Carrillo Puerto

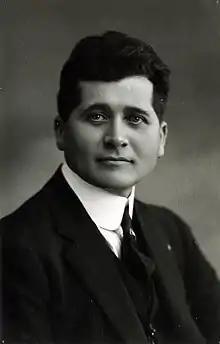
Felipe Carrillo Puerto in 1918

Felipe Carrillo Puerto (1874–1924) was a Mexican journalist, politician and revolutionary who served as governor of Yucatán from 1922 until his assassination in 1924.